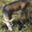
Label: deer